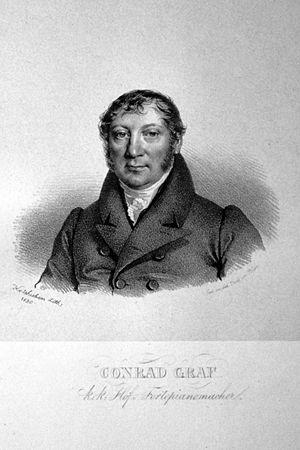
Conrad Graf est un facteur de pianos autrichien-allemand. Ses pianos ont été utilisés, entre autres, par Beethoven, Schubert, Chopin et Clara Schumann.